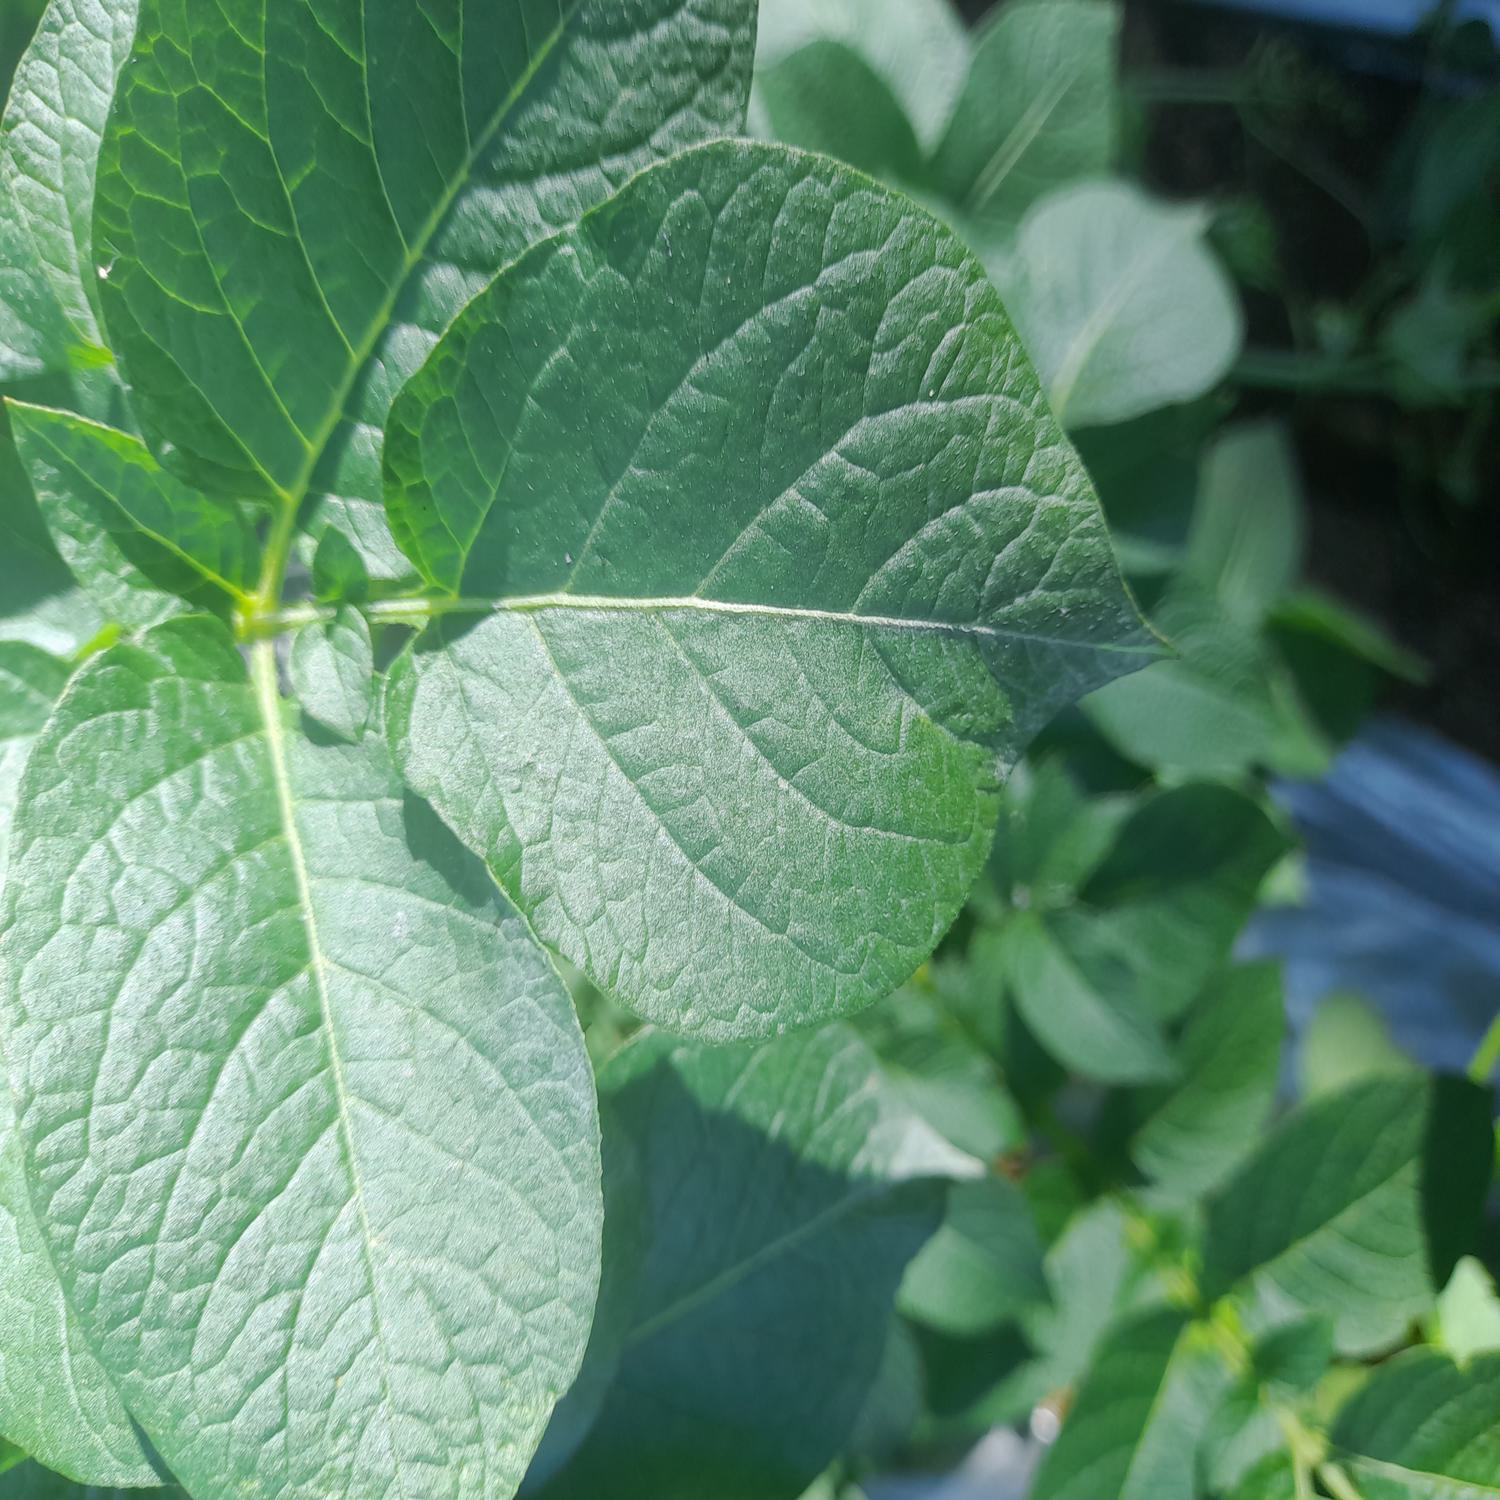
Label: Healthy